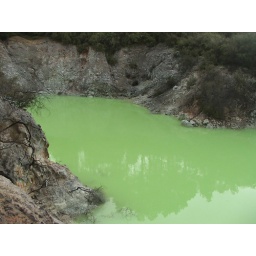
This green water looked far more toxic in real life.